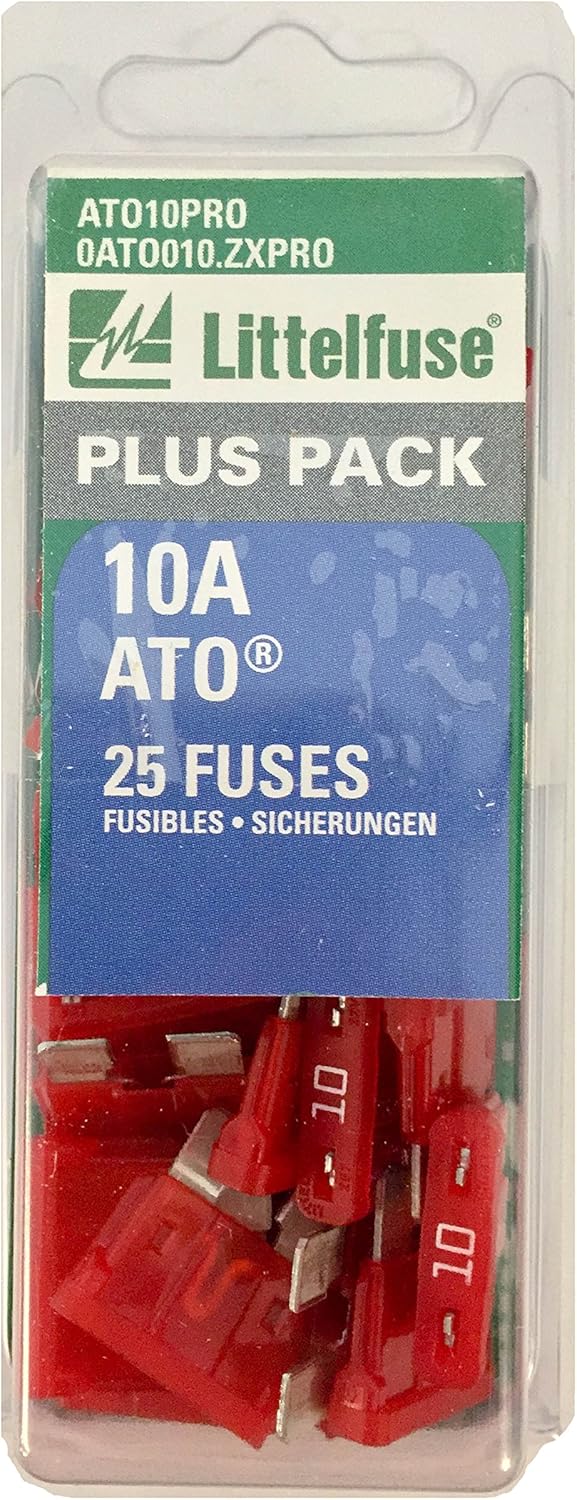
Littelfuse ATO10PRO ATO BP PRO Fast-Acting Automotive Blade Fuse - 25 Piece
Category: Automotive
ATO, Autofuse blade fuse was patented and introduced un 1976 by Littelfuse. It became the international fuse standards by 1981. It is currently found on most trucks, cars, buses and off the road vehicles world-wide. Littelfuse designed industry standard color coding to indicate amp rating. Aftermarket - 257 Series - carded 25 piece PRO-TEK professional pack of ATO fast-acting automotive blade fuses .
Features: Gloing light tells you when the fuse is blown | 25 piece pack | Voltage rating characteristics 32V AC/DC Fasting-Acting | UL listed, CSA certified 3-30A, SAE J1284 | 10 Amp, color code red